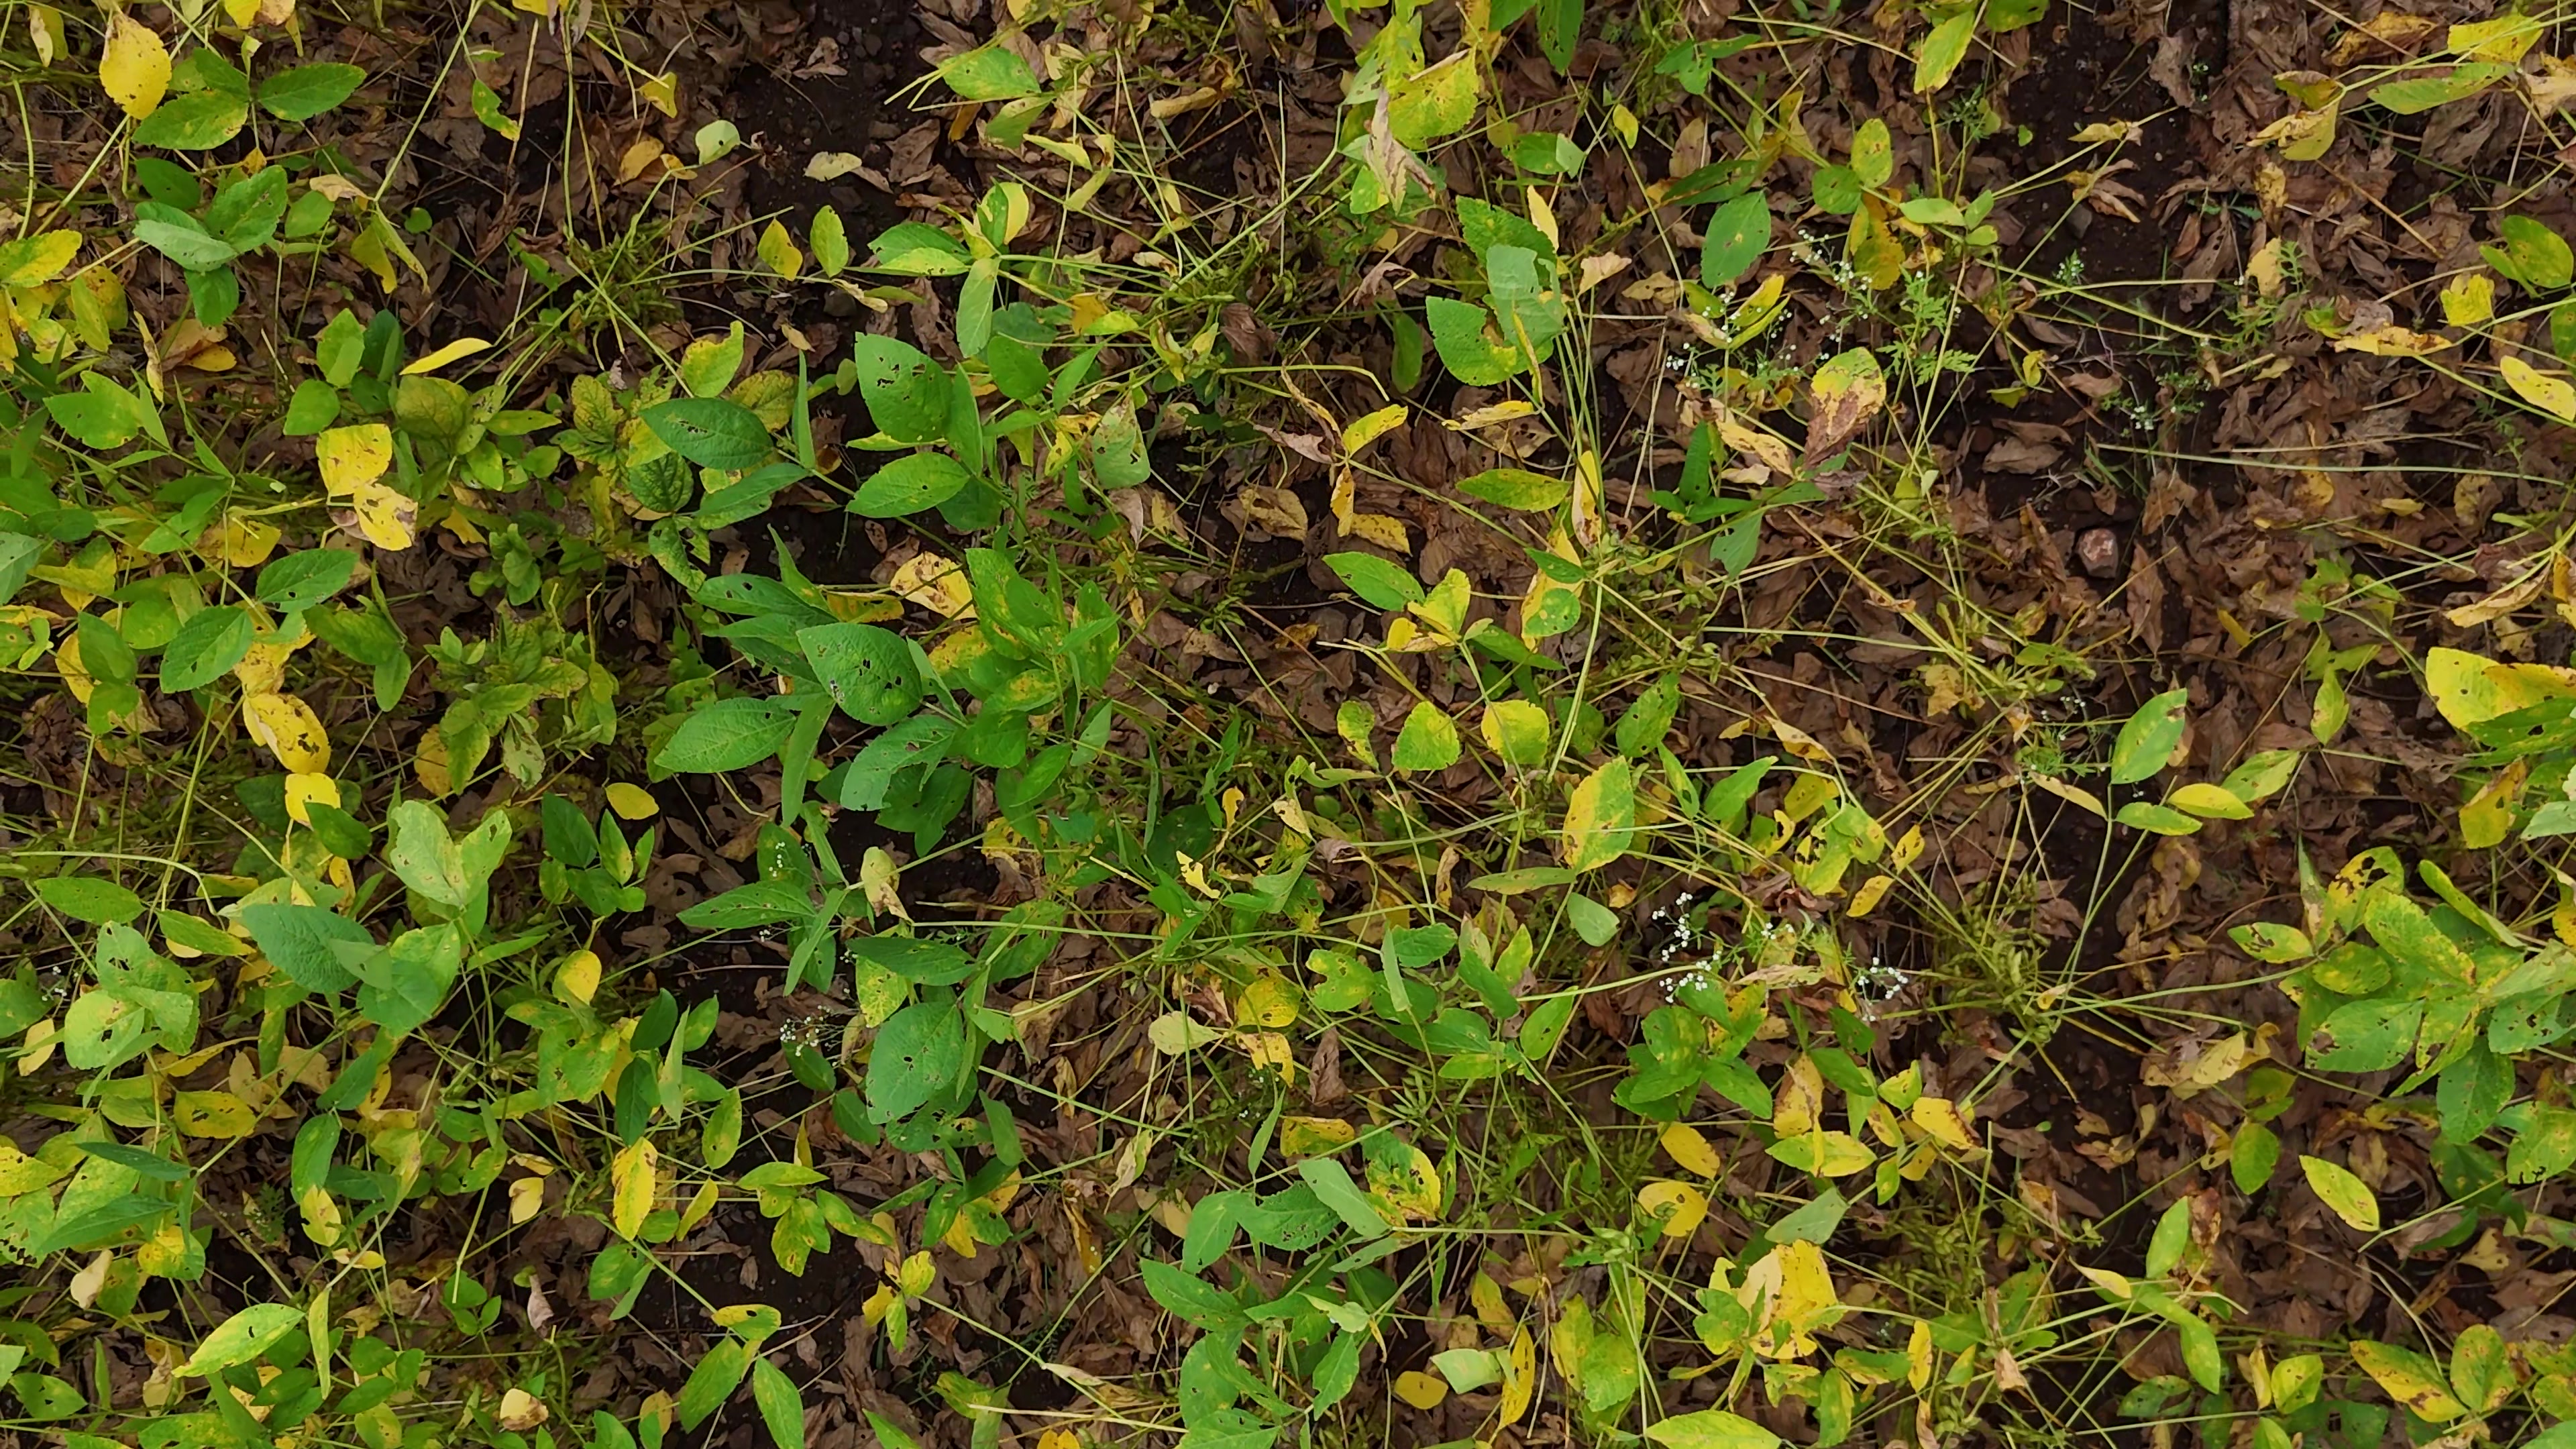
Label: Rust